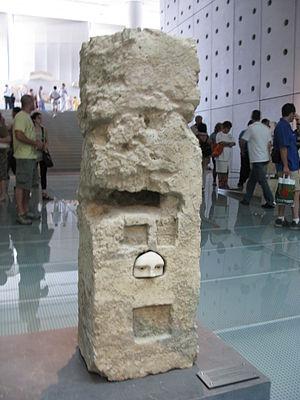
Dans l'Antiquité grecque et dans l'Antiquité gréco-romaine, un asclépiéion ou asklépiéion est un sanctuaire de guérison, consacré au dieu Asclépios.
Le musée de l'Acropole d'Athènes est un des principaux musées archéologiques d'Athènes en Grèce. Il dépend du ministère grec de la Culture. Le président de son conseil d'administration est Dimitrios Pandermalis.
Une offrande votive est un objet déposé dans un lieu sacré à l'intention d'une divinité en vue d'en obtenir une protection, des avantages dans l'existence ou la réalisation d'un vœu. Comme dans le cas de denrées, il s'agit la plupart du temps de quelque chose supposant une forme de privation ou d'effort de la part de l'offrant.